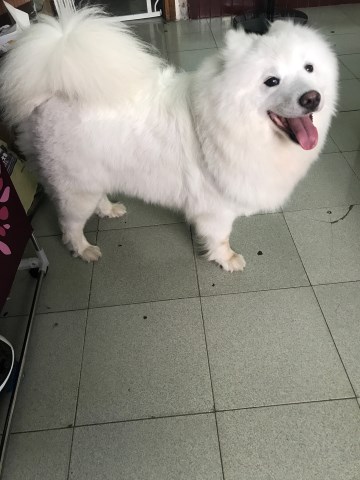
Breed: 2192-n000088-Samoyed